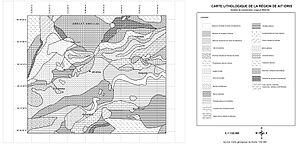
Carte lithologique de la région d'Ait Idris, Daïra de Darguina, Wilaya de Bejaïa (Algérie)
"La carte lithologique est une carte qui représente la nature des formations rocheuses affleurantes d'une région donnée, ""Argiles, marnes, calcaires, calcaire argileux, etc.""; elle sert à mieux comprendre la géodynamique de la région en question.